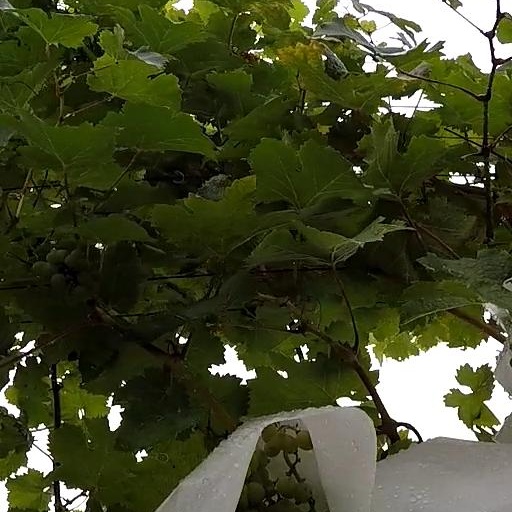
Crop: grape